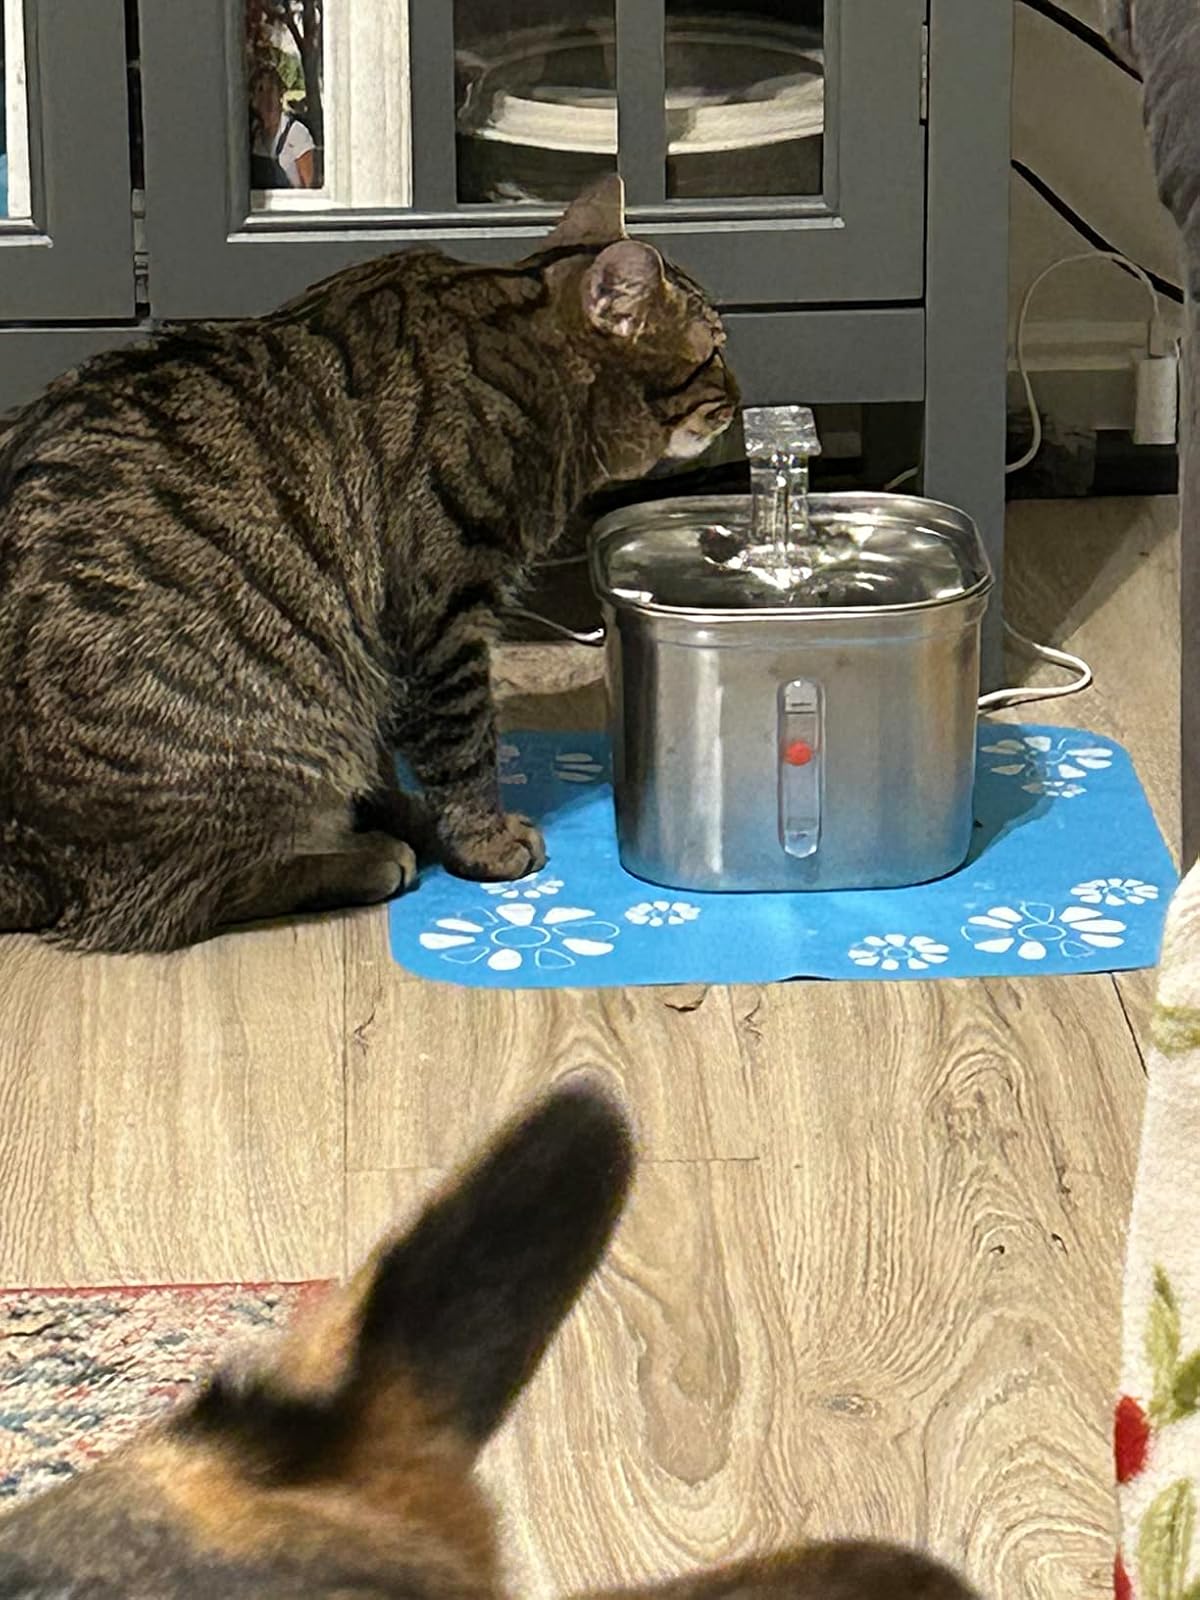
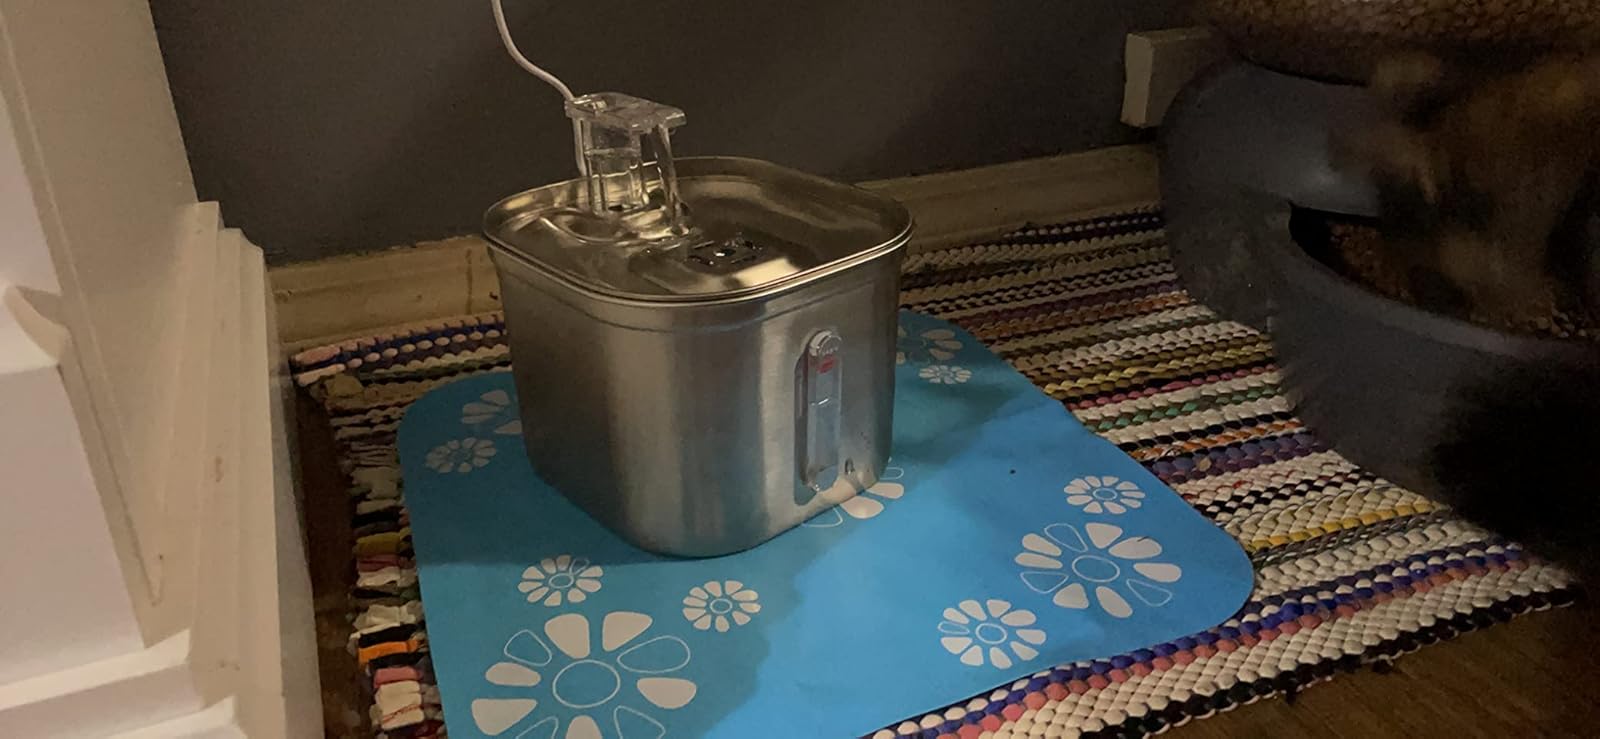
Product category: items_bowl
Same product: yes